Mily Balakirev

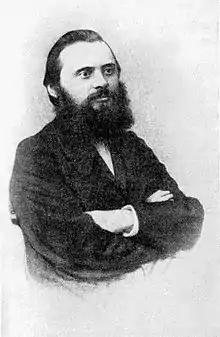
Balakirev in the 1860s

Balakirev was outspoken in his opposition to Anton Rubinstein's efforts. This opposition was partly ideological and partly personal. Anton Rubinstein was at that time the only Russian able to live on his art, while Balakirev had to live on income from piano lessons and recitals played in the salons of the aristocracy. At stake was a viable career in music as artistic director of the Russian Musical Society. Balakirev attacked Rubinstein for his conservative musical tastes, especially for his leaning on German masters such as Mendelssohn and Beethoven, and for his insistence on professional musical training. Balakirev's followers were similarly outspoken. Mussorgsky, for instance, called the Saint Petersburg Conservatory a place where Rubinstein and Nikolai Zaremba, who taught music theory there, dressed "in professional, antimusical togas, first pollute their students' minds, then seal them with various abominations." There was also a petty, personal side to Balakirev's attacks. Rubinstein had written an article in 1855 that was critical of Glinka. Glinka had taken the article badly, and Balakirev likewise took Rubinstein's criticism personally. Moreover, Rubinstein was of German and Jewish descent, and Balakirev's comments were at times anti-Semitic and xenophobic.